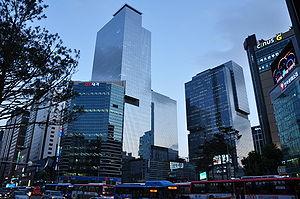
Le Groupe Samsung est un des principaux chaebols coréens. Plusieurs sociétés importantes s'y rattachent, dont l'entreprise d'électronique Samsung Electronics, connue du grand public par les téléviseurs ou la téléphonie mobile.
Samsung Electronics est une entreprise spécialisée dans la fabrication de produits électroniques. C'est une filiale à 100 % du Groupe Samsung, l'un des principaux chaebols coréens. En 2019, elle emploie 308 745 personnes et est la 13ᵉ plus importante société dans le monde d'après le classement Forbes Global 2000. En 2017, son chiffre d'affaires s'est élevé à 200,6 milliards de dollars, ce qui la classe 2ᵉ mondial de l'industrie du high-tech derrière Apple mais, devant des groupes comme IBM, Microsoft.
Le Samsung Seocho Town Complex est un complexe de trois gratte-ciel construits à Séoul en 2008. La Samsung Electronics Corporation HQ plus haute mesure 203 mètres et abrite le quartier général de Samsung Electronics. Le Samsung Life Insurance Corporation HQ et la Samsung C&T Corporation HQ s'élèvent à 153 mètres et abritent respectivement les locaux de Samsung Life et de Samsung C&T Corporation.